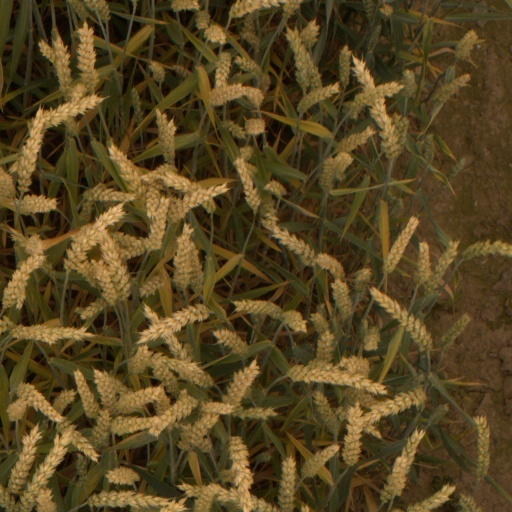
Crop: wheat